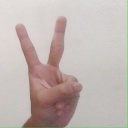
अक्षर: क